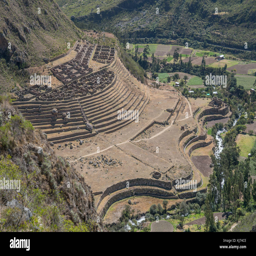
these are one of the first ruins seen on day